Armed forces in Wales

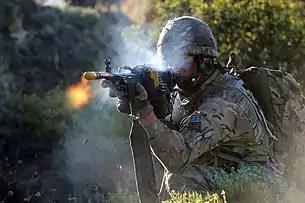

The Armed forces in Wales are the military bases and organisation in Wales or associated with Wales. This includes servicemen and women from Wales and the wider British Armed Forces.